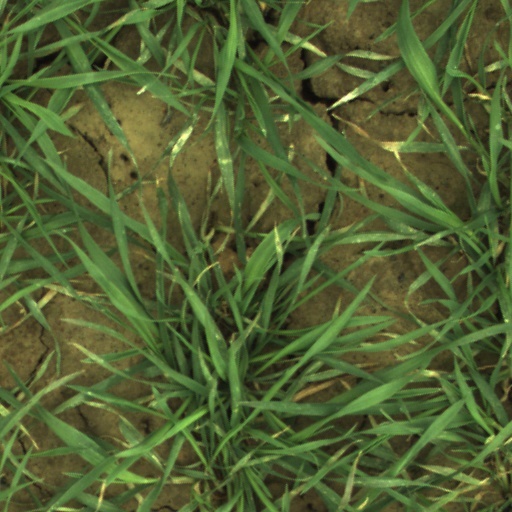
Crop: wheat